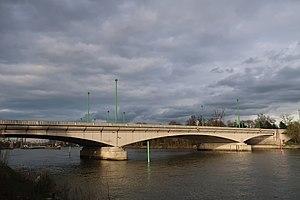
Pont de Suresnes (Hauts-de-Seine).
L'histoire de Suresnes, commune de la banlieue ouest de Paris, est particulièrement liée à sa position géographique singulière, entre la Seine et le mont Valérien, l'un des points les plus élevés de l'agglomération parisienne. Ses activités économiques se développent ainsi historiquement en lien avec cet environnement, de la pêche sur le fleuve, en passant par la culture de la vigne sur les coteaux, l'industrie automobile et aéronautique le long de la Seine et, depuis la création du centre d'affaires de La Défense dans les communes voisines de Courbevoie et de Puteaux, par l'accueil de sièges de grandes entreprises.
Le pont de Suresnes est un pont sur la Seine. Il relie le bois de Boulogne, à la ville de Suresnes. Trois ponts ont existé : le pont suspendu, le pont métallique et le pont actuel depuis cette dernière date.
Suresnes est une commune française du département des Hauts-de-Seine en région Île-de-France, sur la rive gauche de la Seine.
Cet article recense les sites protégés des Hauts-de-Seine, en France.
Théodose Jean Sardnal né le 26 février 1898 à Paris dans le 10ᵉ arrondissement et mort le 29 février 1984, dans le 7ᵉ arrondissement de la même ville, est un architecte français.